Columbian Viceroyalty

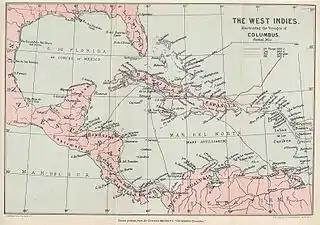
Christopher Columbus Travels

On his second trip in 1493 Christopher Columbus discovered Guadalupe and other islands located on the side of Atlantic Ocean between it and Puerto Rico, where he arrived on 19 November 1493. Later he found Jamaica and explored Cuba. On his return to Spain in 1496 he discovered the Lesser Antilles located on the side of Caribbean Sea between Puerto Rico and Dominica.